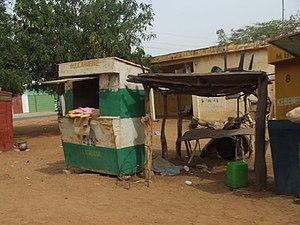
Capitale régionale, Louga, est une ville située dans le nord-ouest du Sénégal.